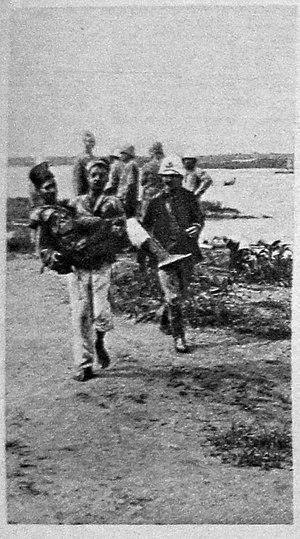
publié dans l'hebdomadaire Le Miroir n°103 page 15.
Fort-Lamy est une localité du Cameroun située dans l'arrondissement de Dargala, le département du Diamaré et la région de l’Extrême-Nord. Elle fait partie du lawanat de Yoldéo